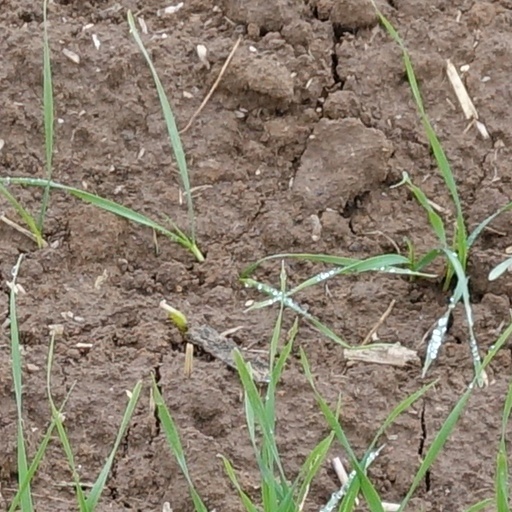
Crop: wheat